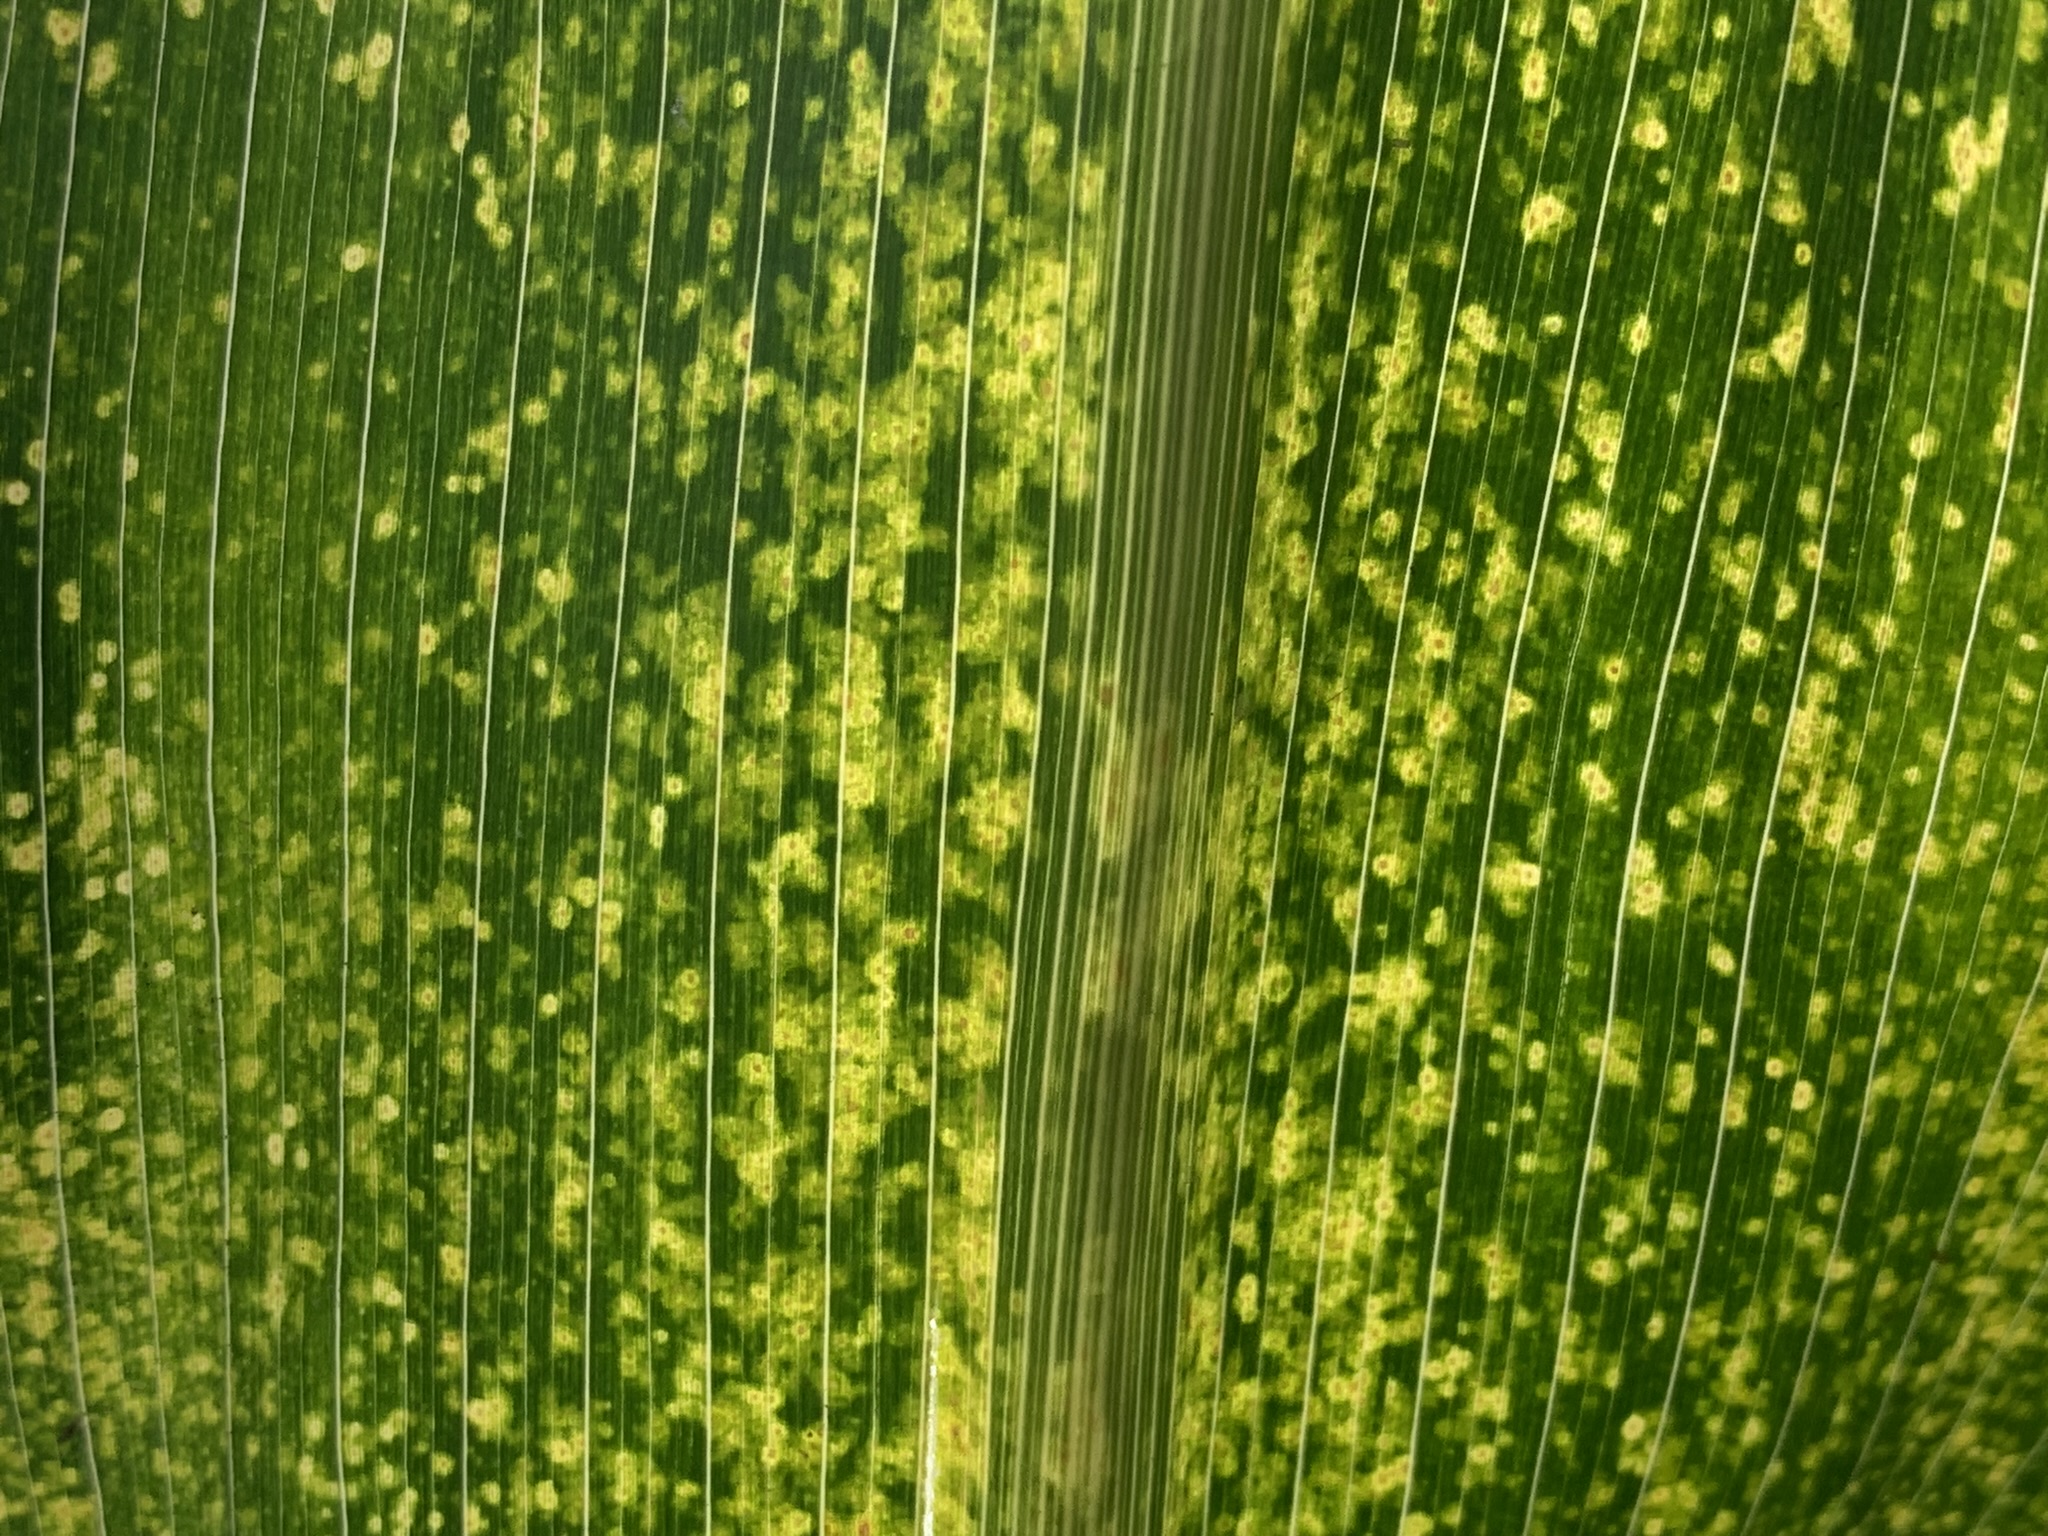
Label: MLN